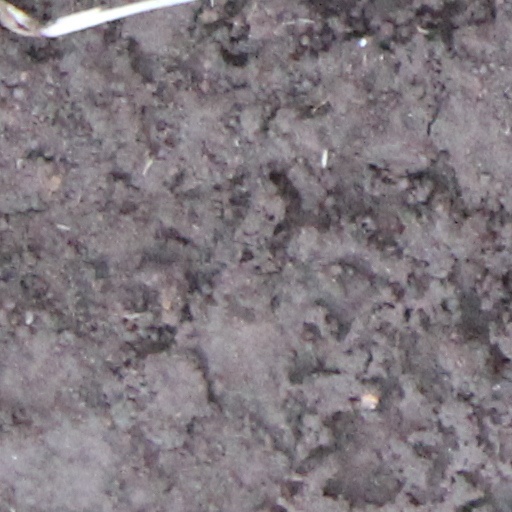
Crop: wheat